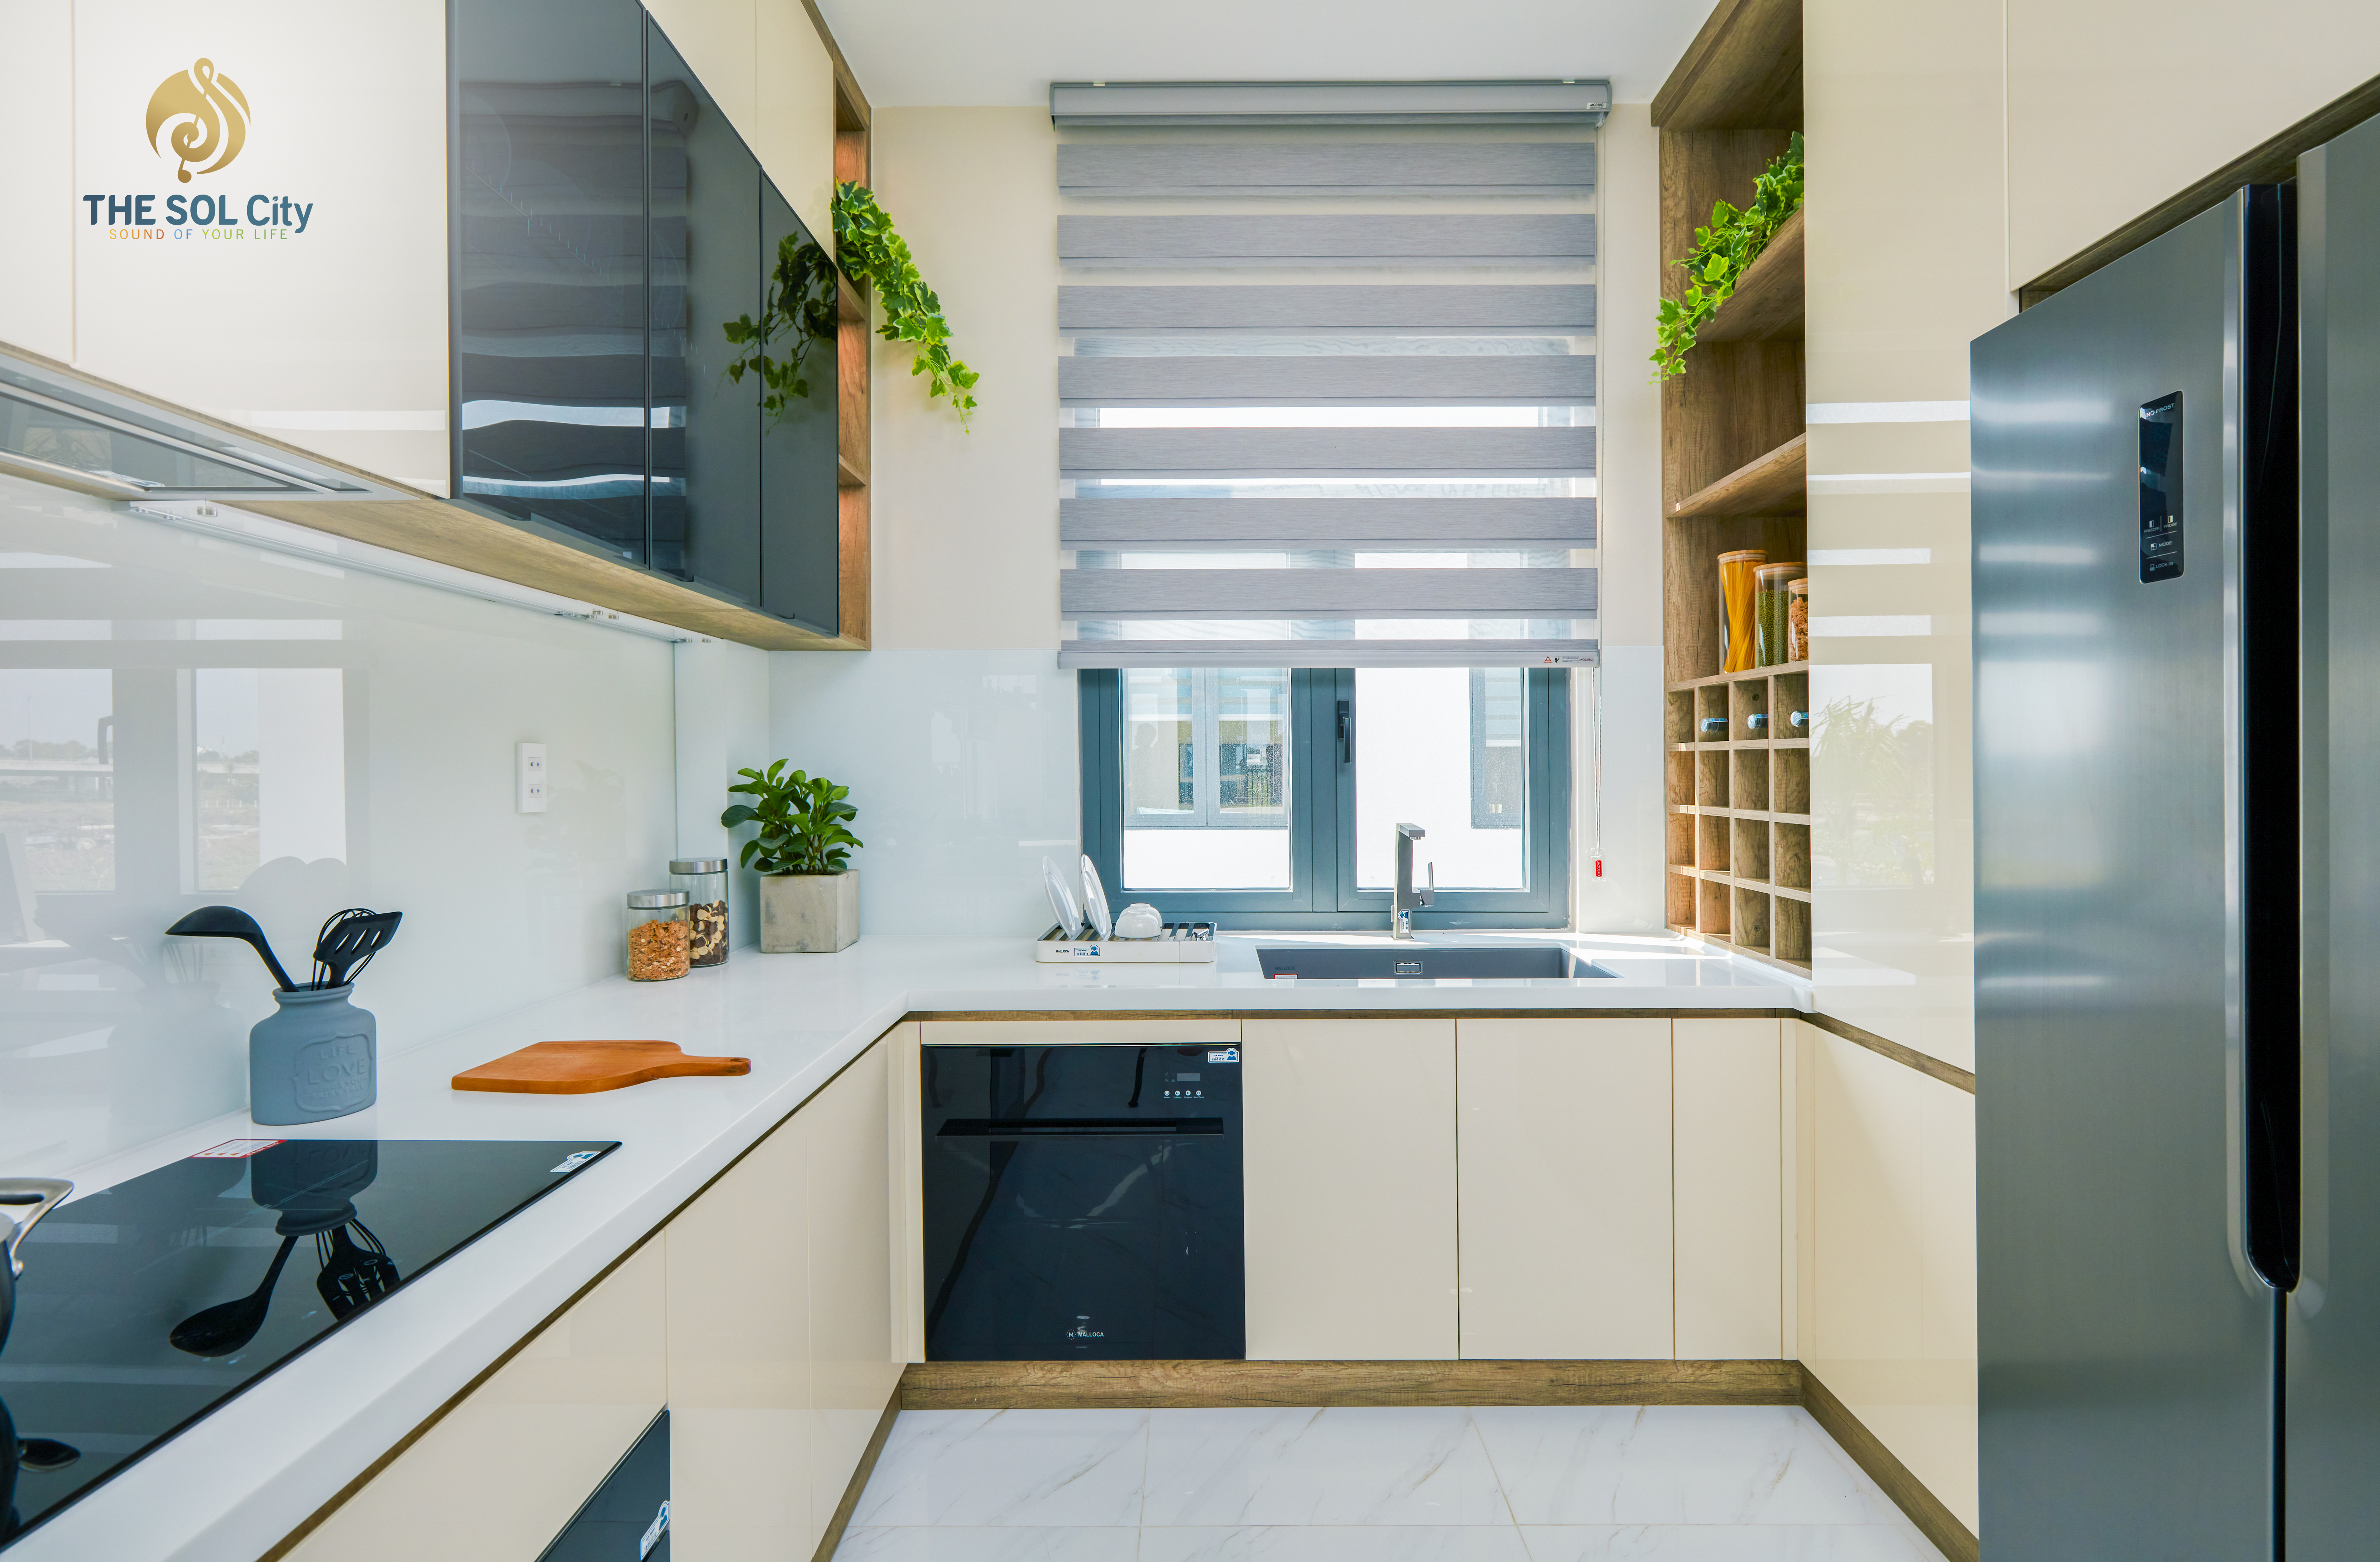
art, cabinetry, kitchen sink, sink, property, countertop, tap, plant, green, building, kitchen, fixture, houseplant, kitchen stove, interior design, wood, floor, home appliance, flooring, plumbing fixture, real estate, hardwood, ceiling, house, rectangle, kitchen appliance, wood stain, major appliance, window, room, apartment, plywood, glass, home, facade, daylighting, gloss, condominium, wood flooring, tile, cupboard, plumbing, stove, household hardware, aluminium